The Absolutely True Diary of a Part-Time Indian

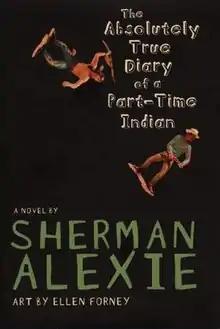
First edition cover

The Absolutely True Diary of a Part-Time Indian is a first-person narrative novel by Sherman Alexie, from the perspective of a Native American teenager, Arnold Spirit Jr., also known as "Junior," a 14-year-old promising cartoonist. The book is about Junior's life on the Spokane Indian Reservation and his decision to go to a nearly all-white public high school away from the reservation. The graphic novel includes 65 comic illustrations that help further the plot.